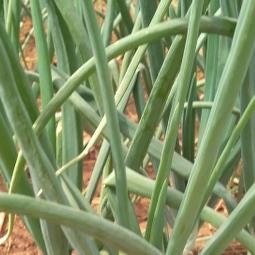
Crop: Onion
Condition: healthy-leaf